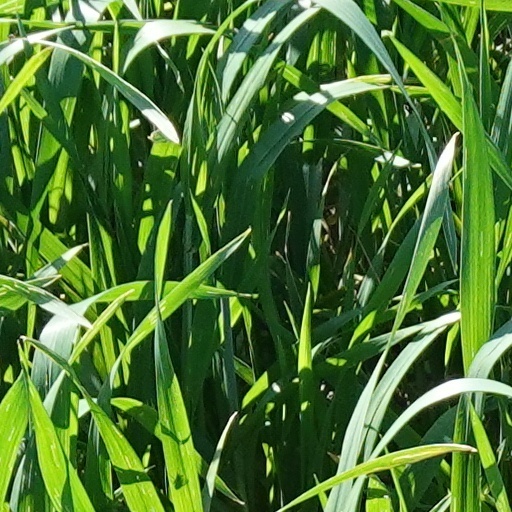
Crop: wheat